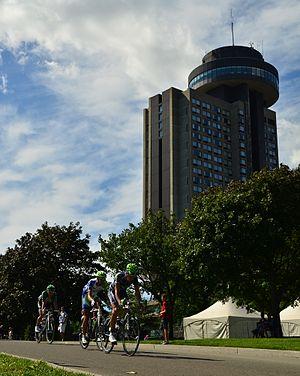
Le Grand prix cycliste de Québec 2011 devant l'Hotel Le Concorde. On voit dans l'ordre de gauche à droite: Tony Hurel (Europcar), Cristiano Salerno (Liquigaz) et Jesus Herrada (Movistar).